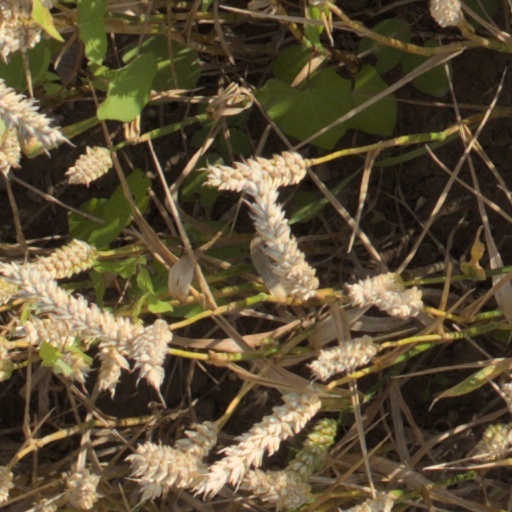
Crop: wheat